Genesis (Genesis album)

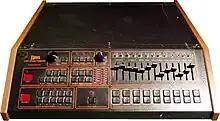
"Mama" features a Linn electronic drum machine

"Mama" originated during a group jam session where Rutherford was experimenting with a Linn LM-1 electronic drum machine fed through a gated reverb and a Mesa Boogie amplifier, and "turned up incredibly loud" to the point of amplifiers jumping off the studio floor. Collins was influenced to go for a vocal that resembled John Lennon's style on his cover of "Be-Bop-a-Lula" on the song's verses. His laugh was influenced by the 1982 song "The Message" by hip hop band Grandmaster Flash and the Furious Five, which features a similar sound. Padgham had brought the single to the band and upon hearing it, Collins did the laugh during the subsequent improvisation session for "Mama", which the band liked and wished to use in the song. The group had doubts as to whether Collins could recreate the laugh on stage, but he had no problems.